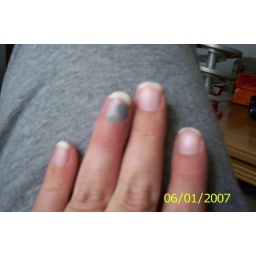
My finger after I slammed in the car door and couldnt get the door back open!!